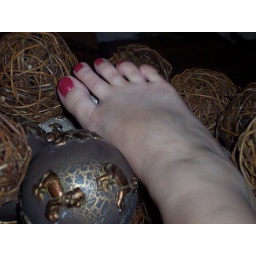
A foot in a basket of balls on the coffee table